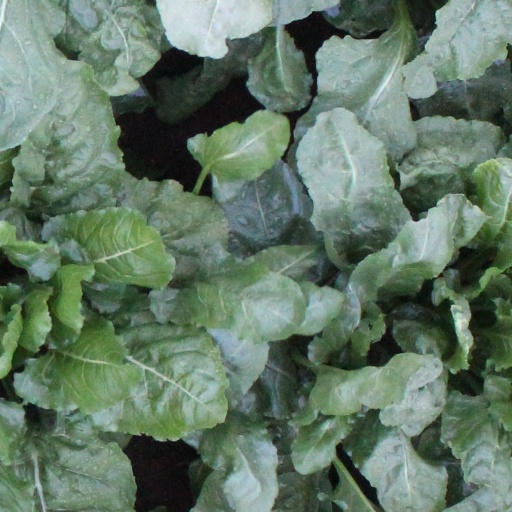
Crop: sugar beet